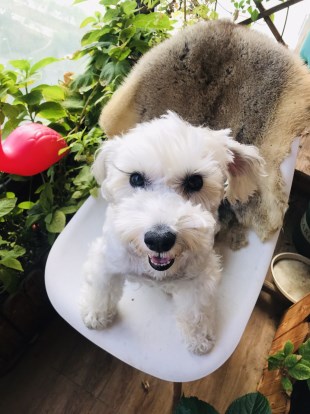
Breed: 2342-n000102-miniature_schnauzer